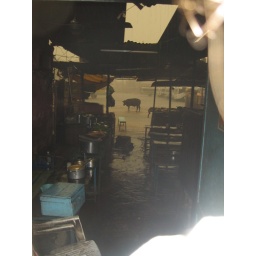
Restaurant floods as cow struggles in the street